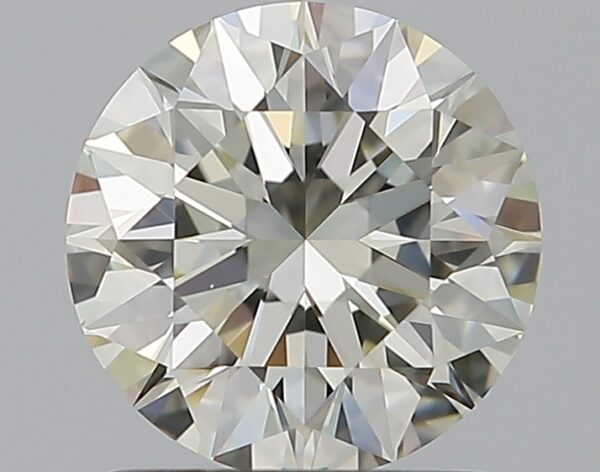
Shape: round
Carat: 1.2
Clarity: VVS1
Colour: L
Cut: EX
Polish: EX
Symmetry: EX
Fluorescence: N
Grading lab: GIA
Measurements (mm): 6.77 x 6.8 x 4.25